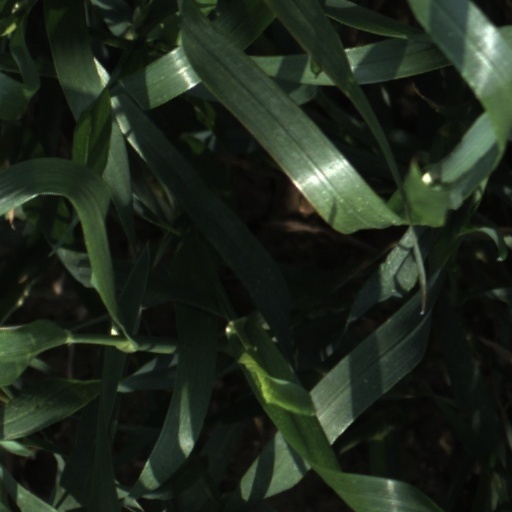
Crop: wheat